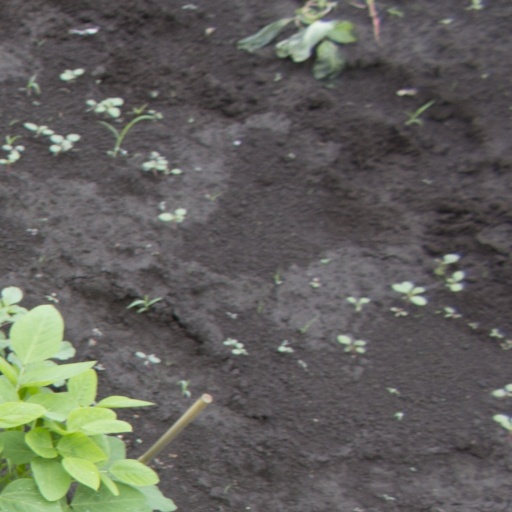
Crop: soybean